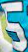
Number: 5